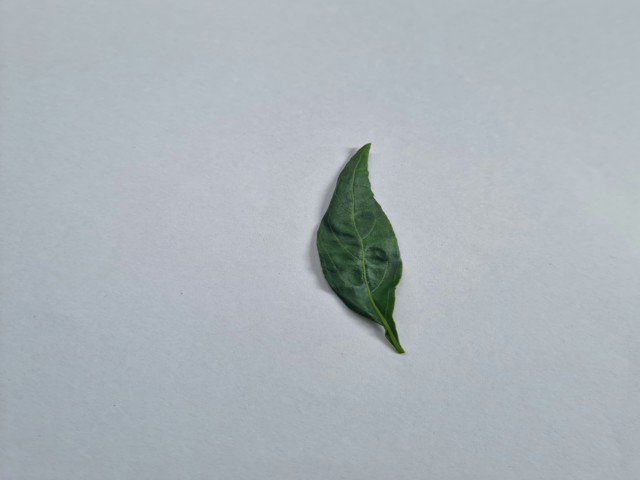
Plant: kalomegh